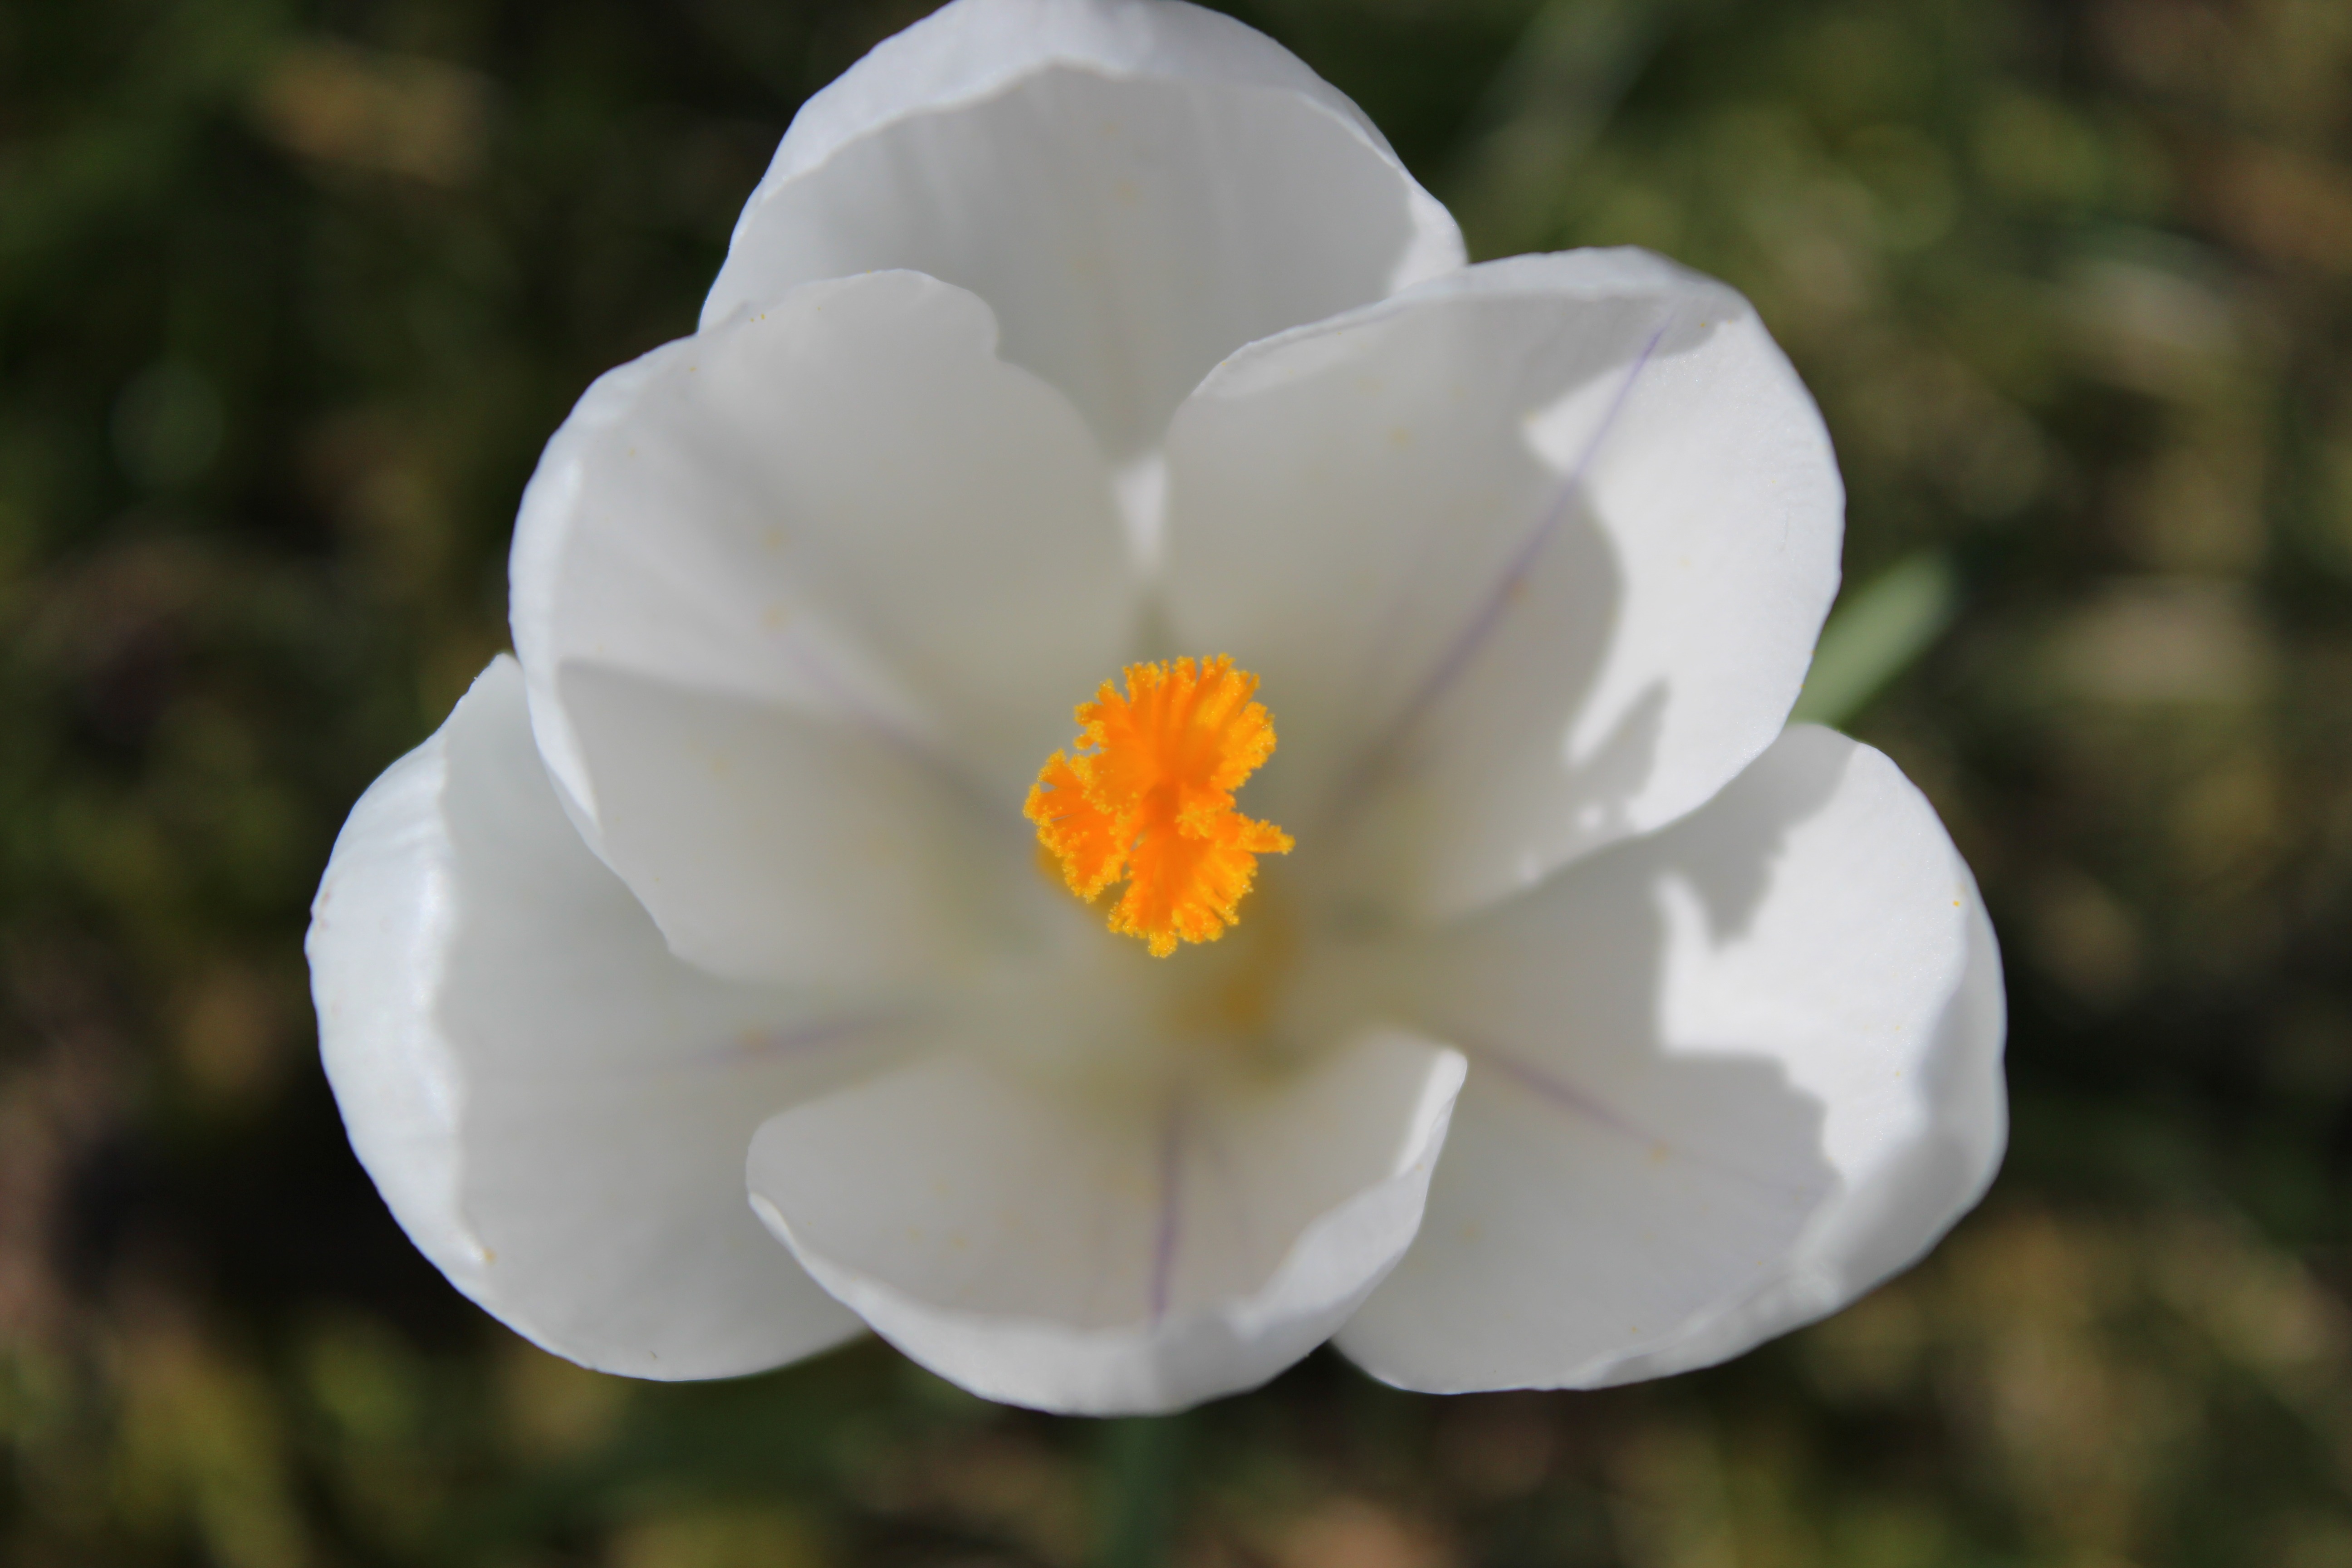
blossom, plant, white, flower, petal, spring, botany, flora, narcissus, crocus, macro photography, flowering plant, land plant